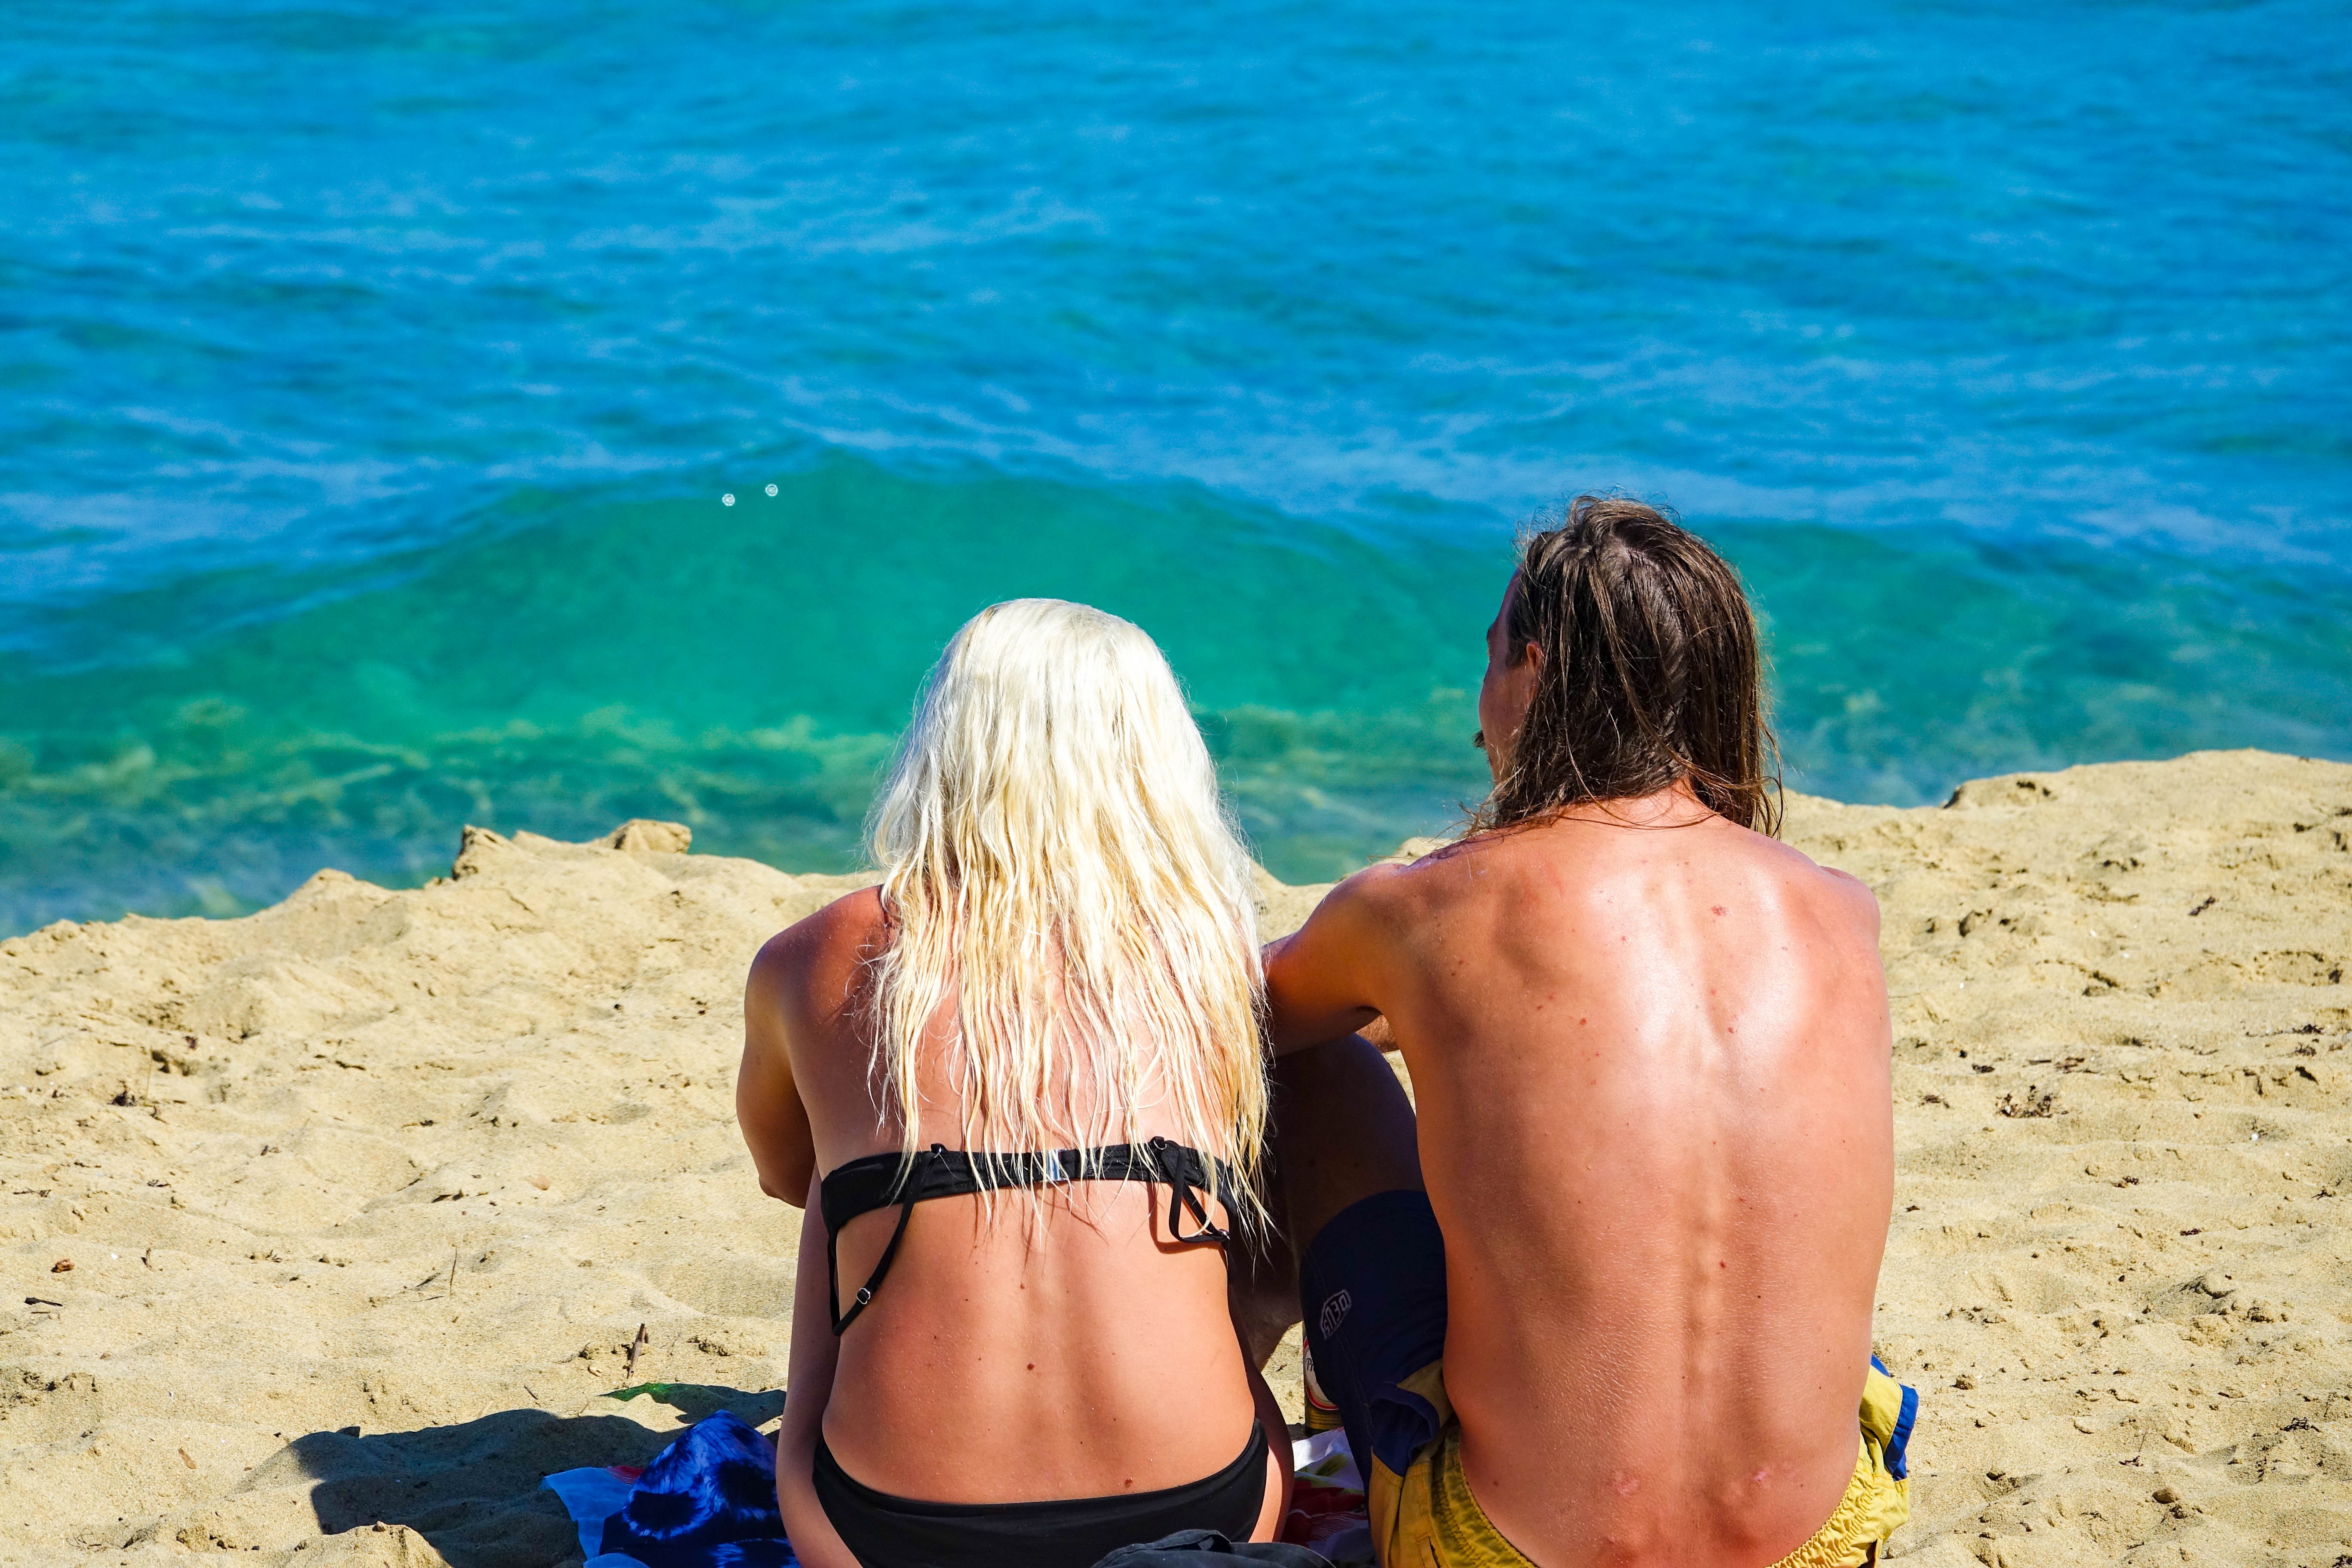
beach, sea, water, nature, sand, ocean, summer, vacation, leg, idyllic, love, holiday, couple, romantic, clothing, swimwear, fun, beauty, pair, mood, silent, recovery, sand beach, by the sea, photo shoot, encounter, rest pause, lanyard sunrise, sun tanning